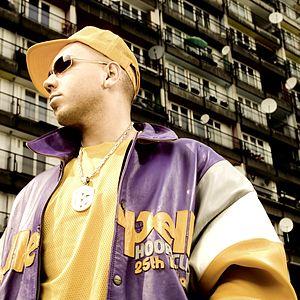
Tomasz Kuklicz dit DJ Tomekk, né le 11 octobre 1975 à Cracovie, en Pologne, est un DJ, producteur de musique et présentateur allemand.